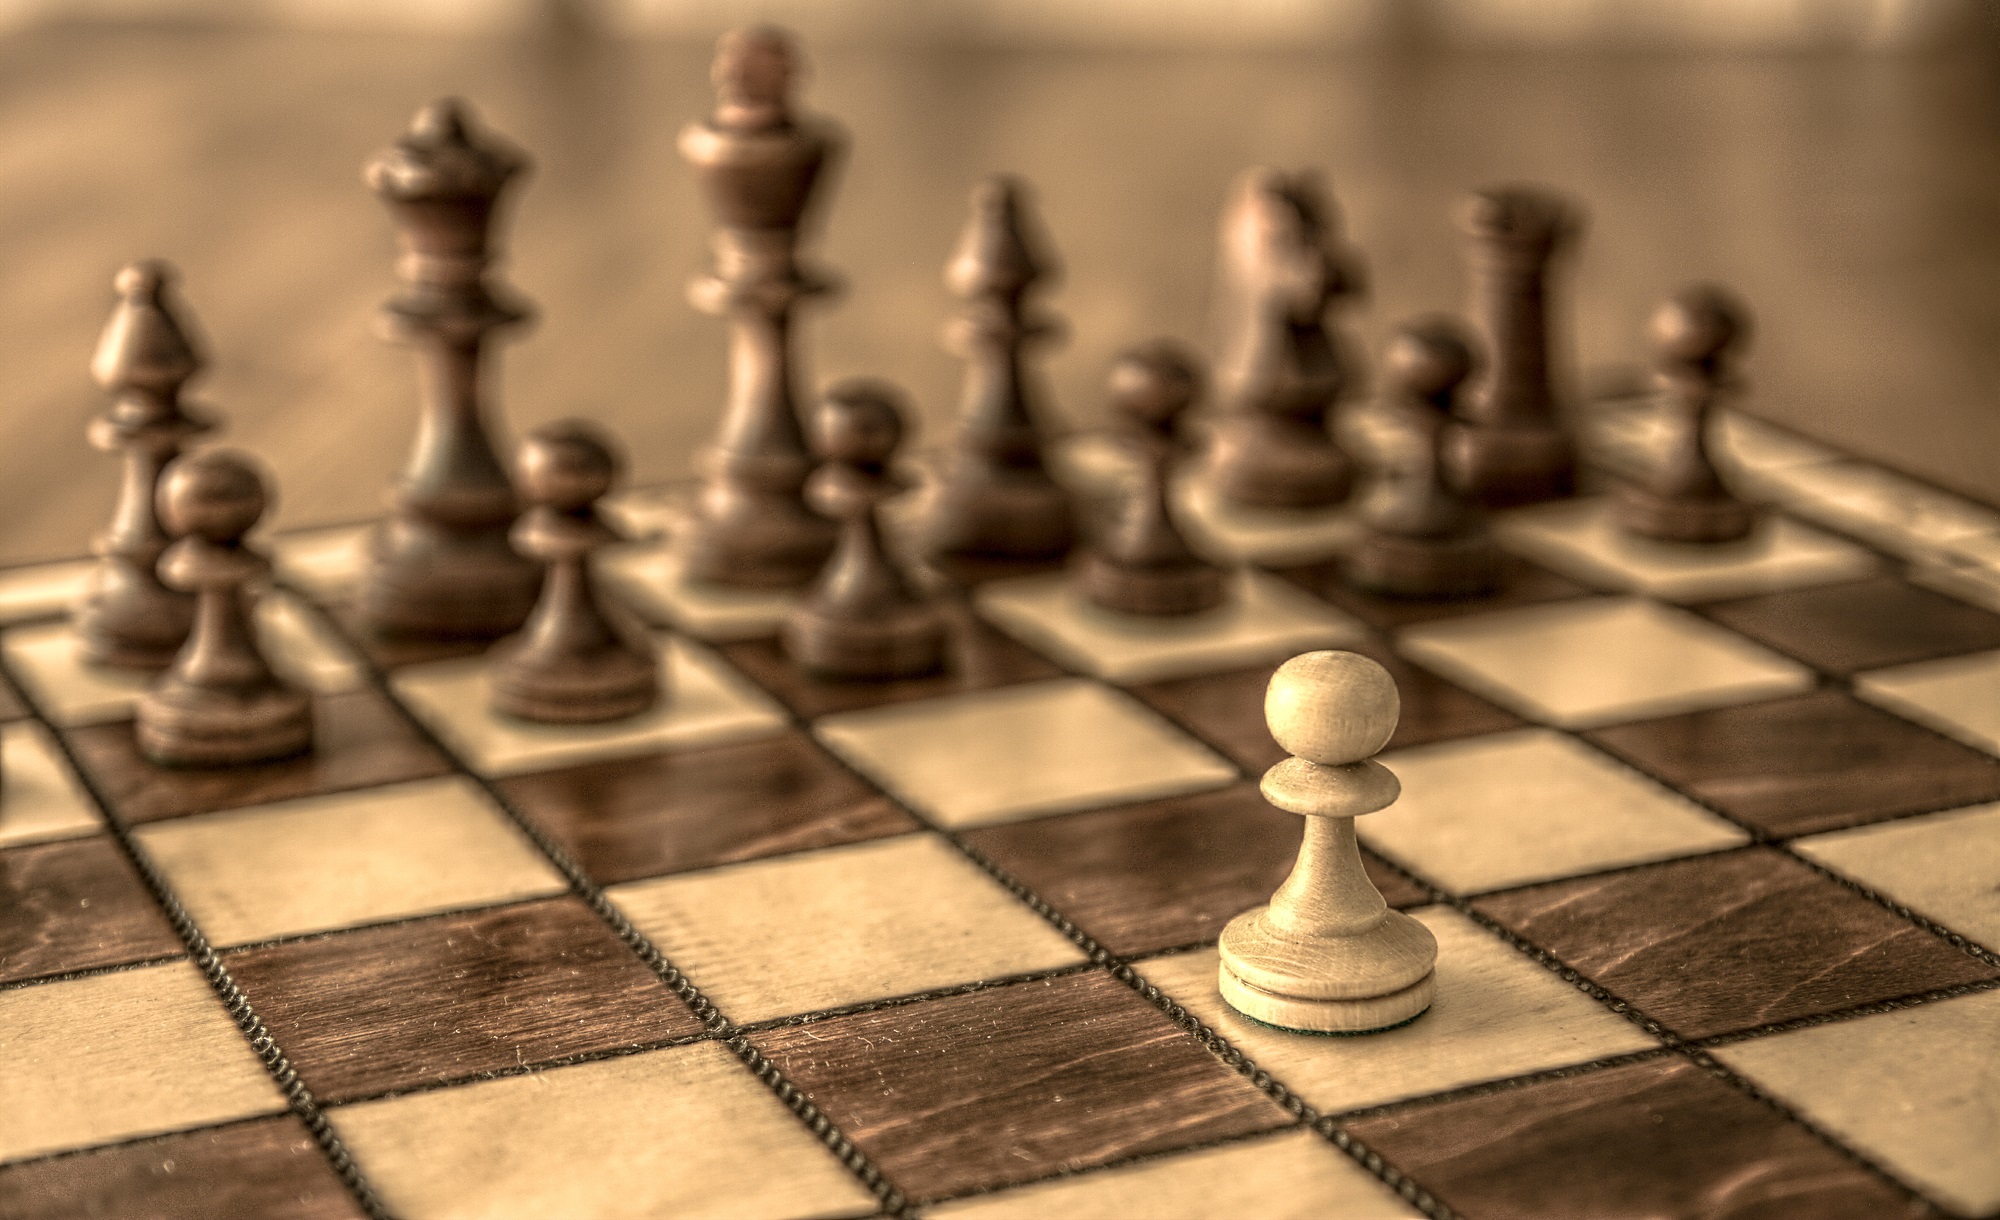
recreation, board game, sports, chess, chessboard, games, indoor games and sports, tabletop game, english draughts